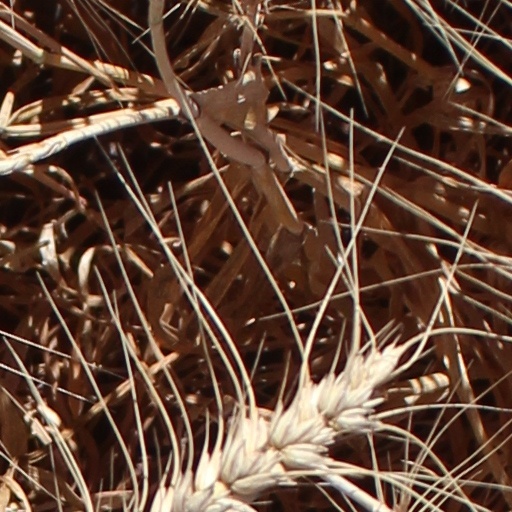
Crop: wheat